Ernst von Bandel

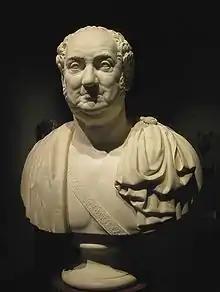
Bust of King Maximilian I (1826)

In 1820, he refused a job offer as an assistant to the architect Leo von Klenze, as he was not amenable to Bandel's preference for the Gothic style. Later that year, he entered the Academy of Fine Arts, Munich, first as a painter but soon switched to sculpting. There, he studied under Moritz Kellerhoven, Wilhelm von Kobell and others. In 1819/20, he first worked on drafts for a statue of Arminius.